Wentworth Shire

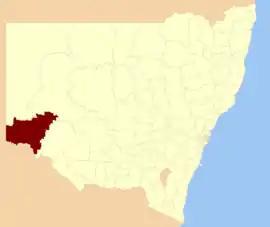
Location in New South Wales

Wentworth Shire is a local government area in the far south-west Riverina region of New South Wales, Australia. This Shire is located adjacent to the Murray and Darling Rivers. The Shire's major roads are the Sturt and the Silver City Highways. The Shire includes the towns of Wentworth, Buronga, Gol Gol, Dareton and Pooncarie. The shire's namesake is explorer and politician William Wentworth.